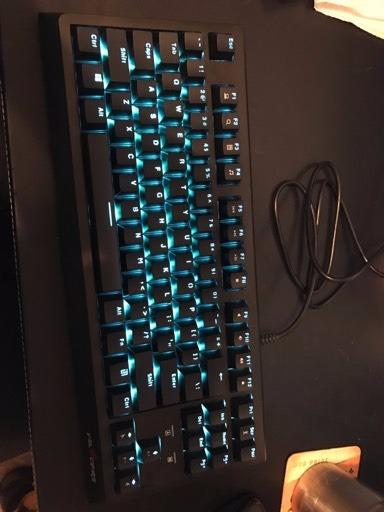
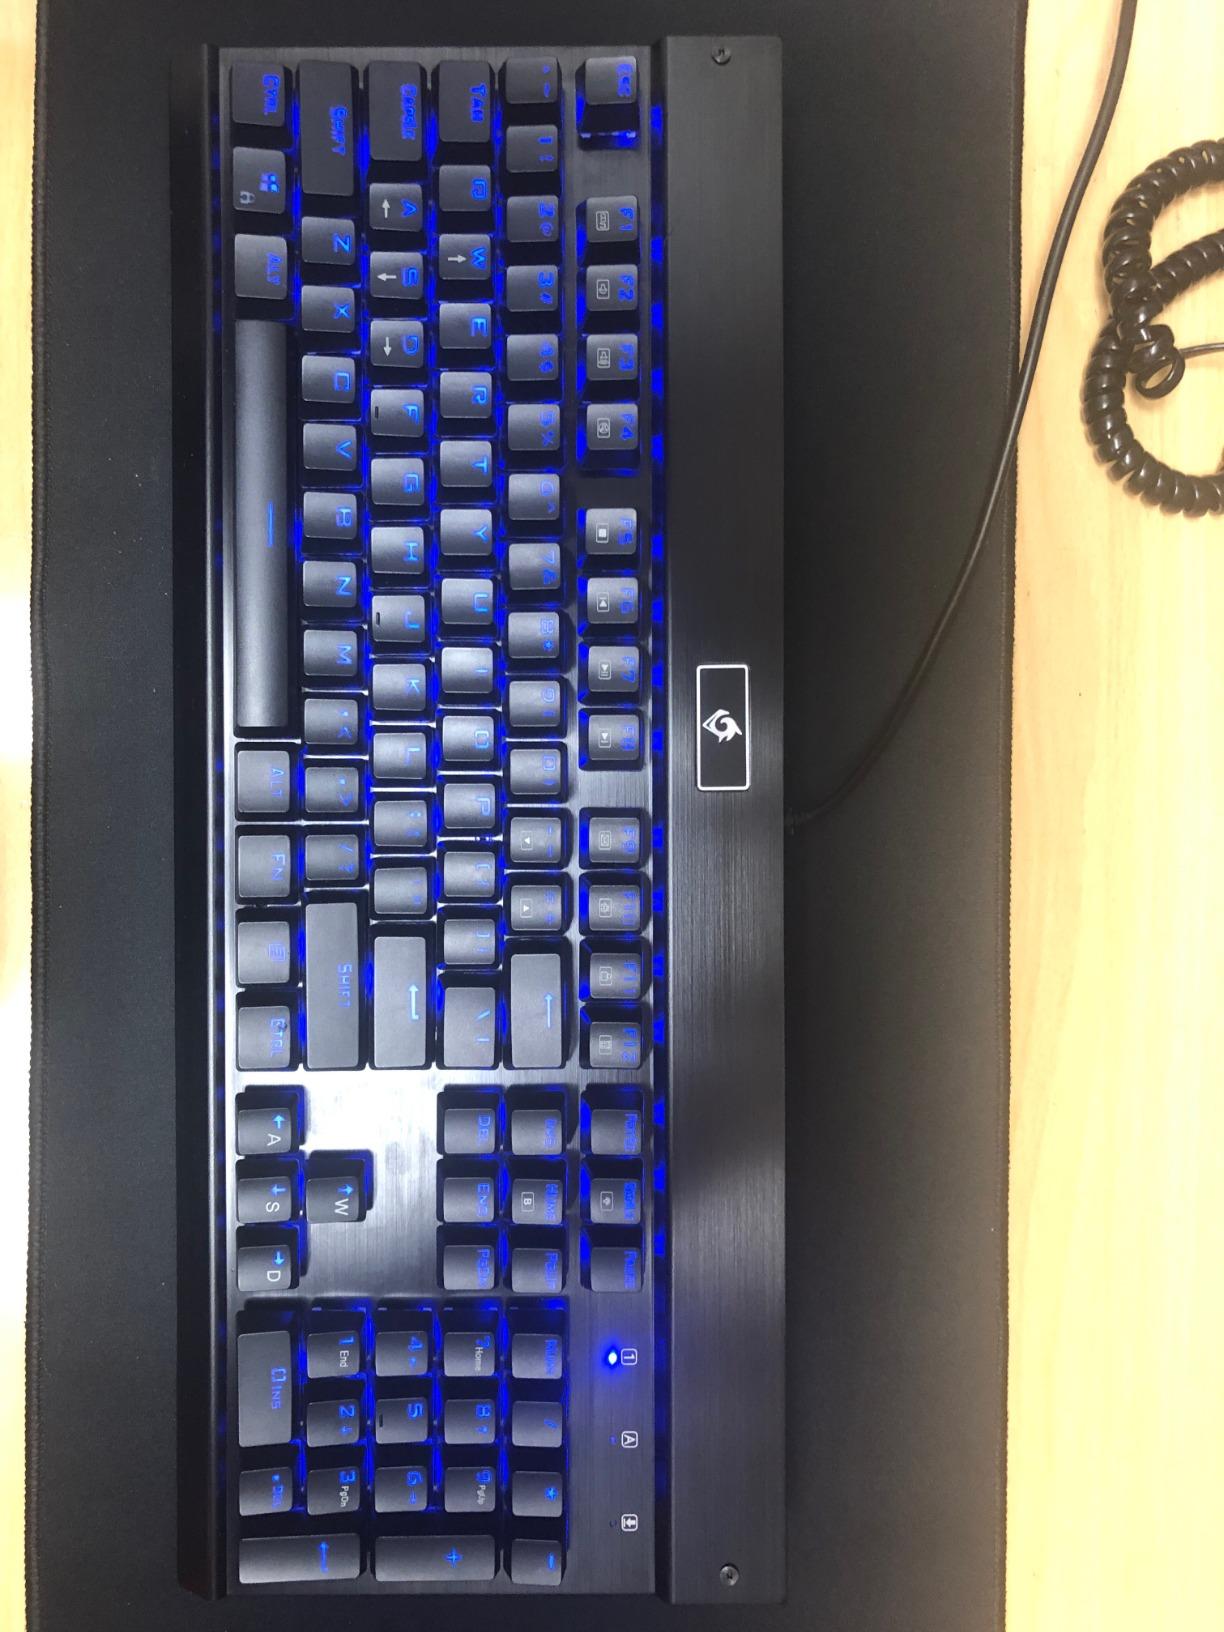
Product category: keyboard
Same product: no